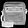
Label: Bag